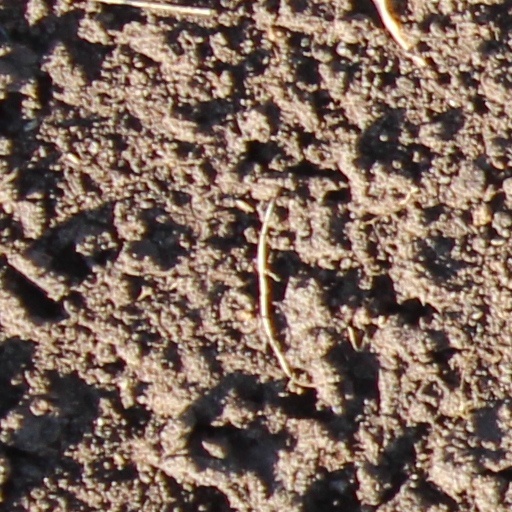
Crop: wheat